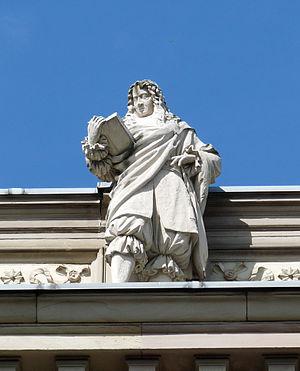
Statue de Samuel von Pufendorf sur la corniche du Palais Universitaire de Strasbourg
Samuel von Pufendorf né le 8 janvier 1632 à Dorfchemnitz en saxe, mort le 13 octobre 1694 à Berlin, est un historien, juriste et philosophe allemand, représentant du droit naturel moderne ou protestant.